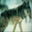
Label: wolf